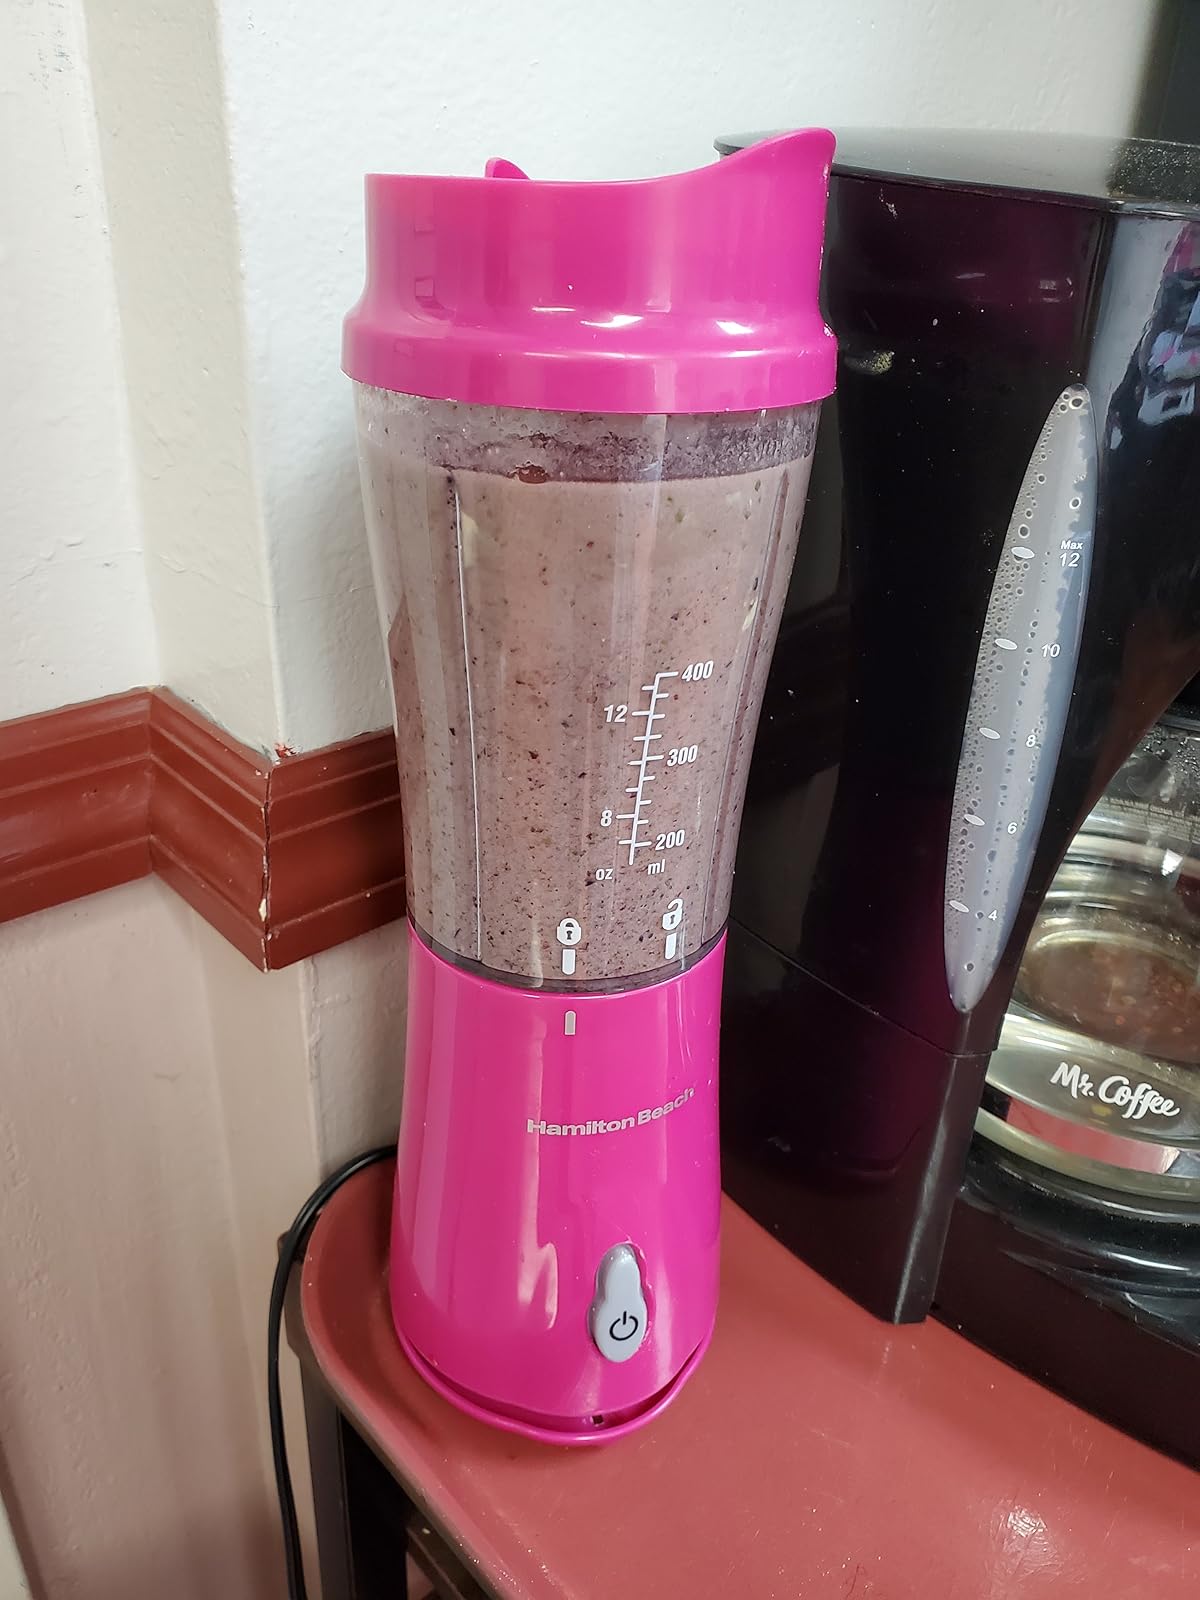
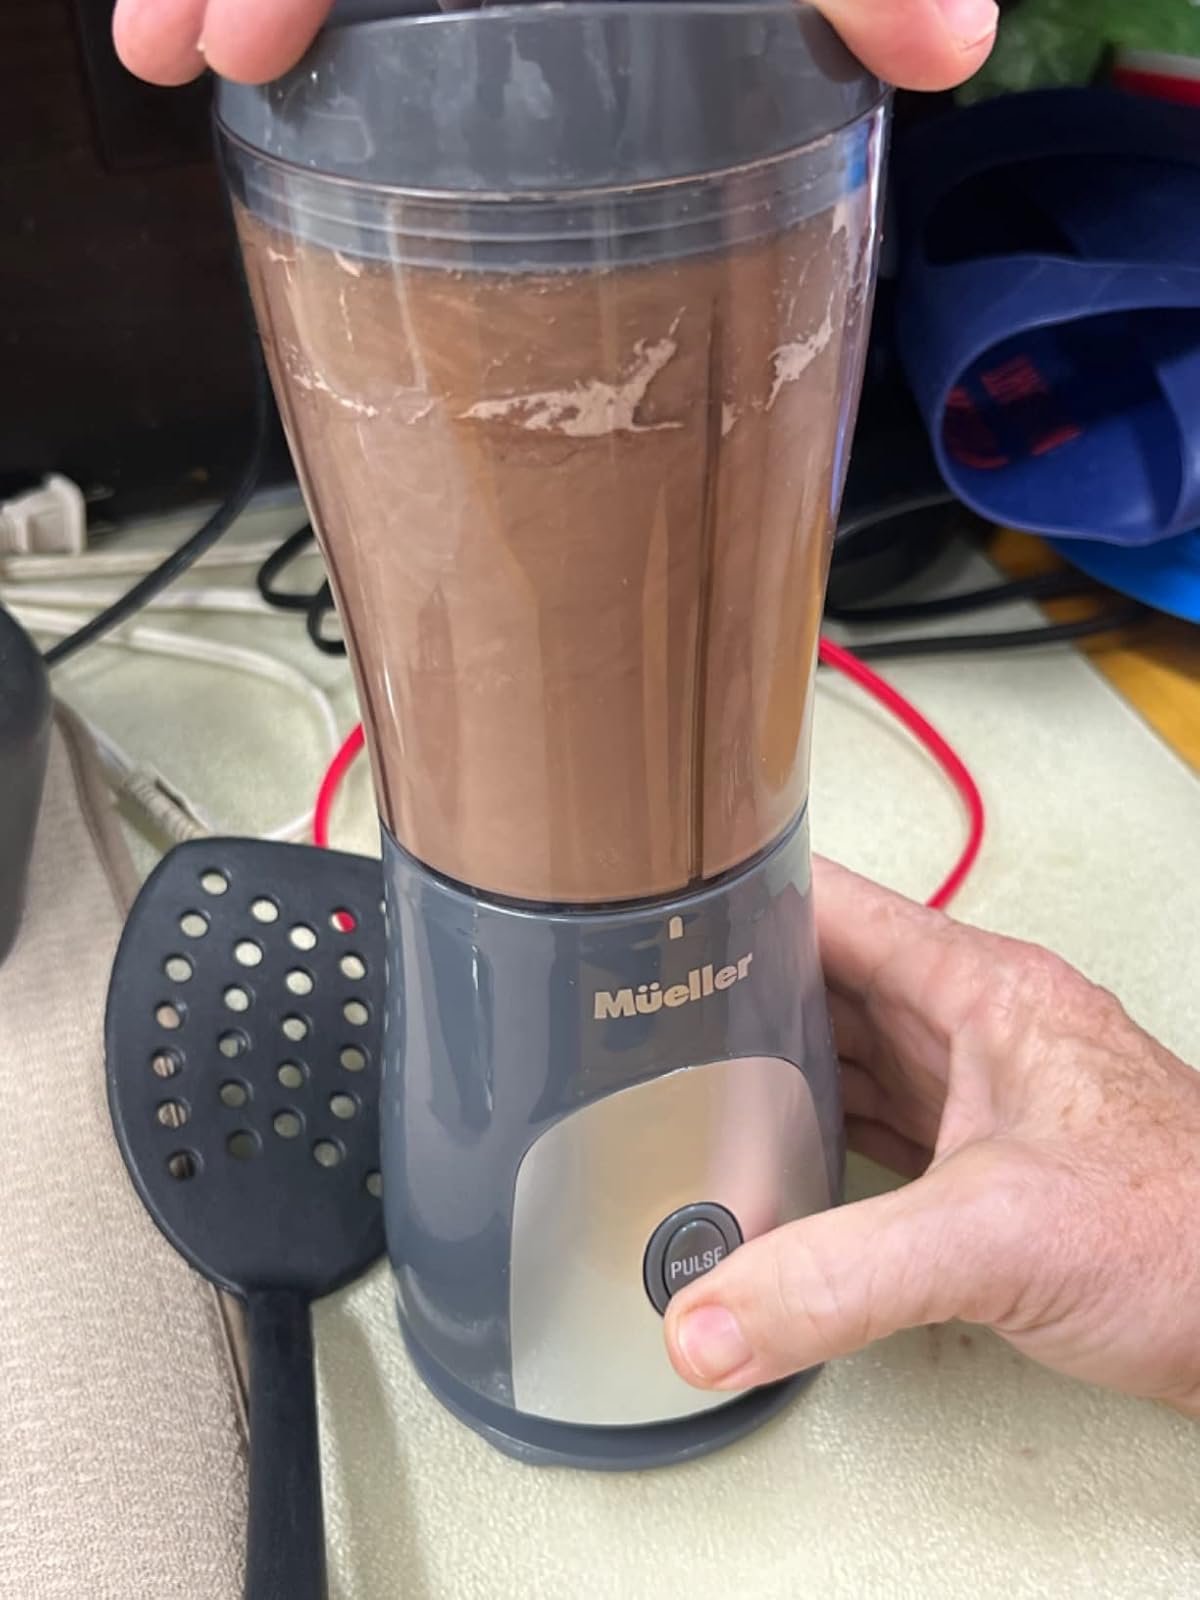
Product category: items_blender
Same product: no